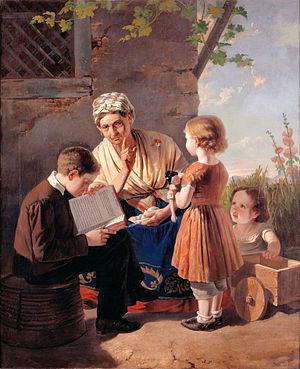
António José Patrício, né le 28 août 1827 à Lisbonne - mort en 1858 dans la même ville, est un peintre portugais.